Harris and Me

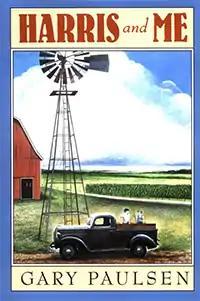
"Harris and Me" first edition cover

Harris and Me is a children's novel written by author Gary Paulsen. It was first published in 1993. The book is composed of a collection of vignettes with a subheading to preview each chapter. Based on a 2007 online poll, the National Education Association listed the book as one of its "Teachers' Top 100 Books for Children."